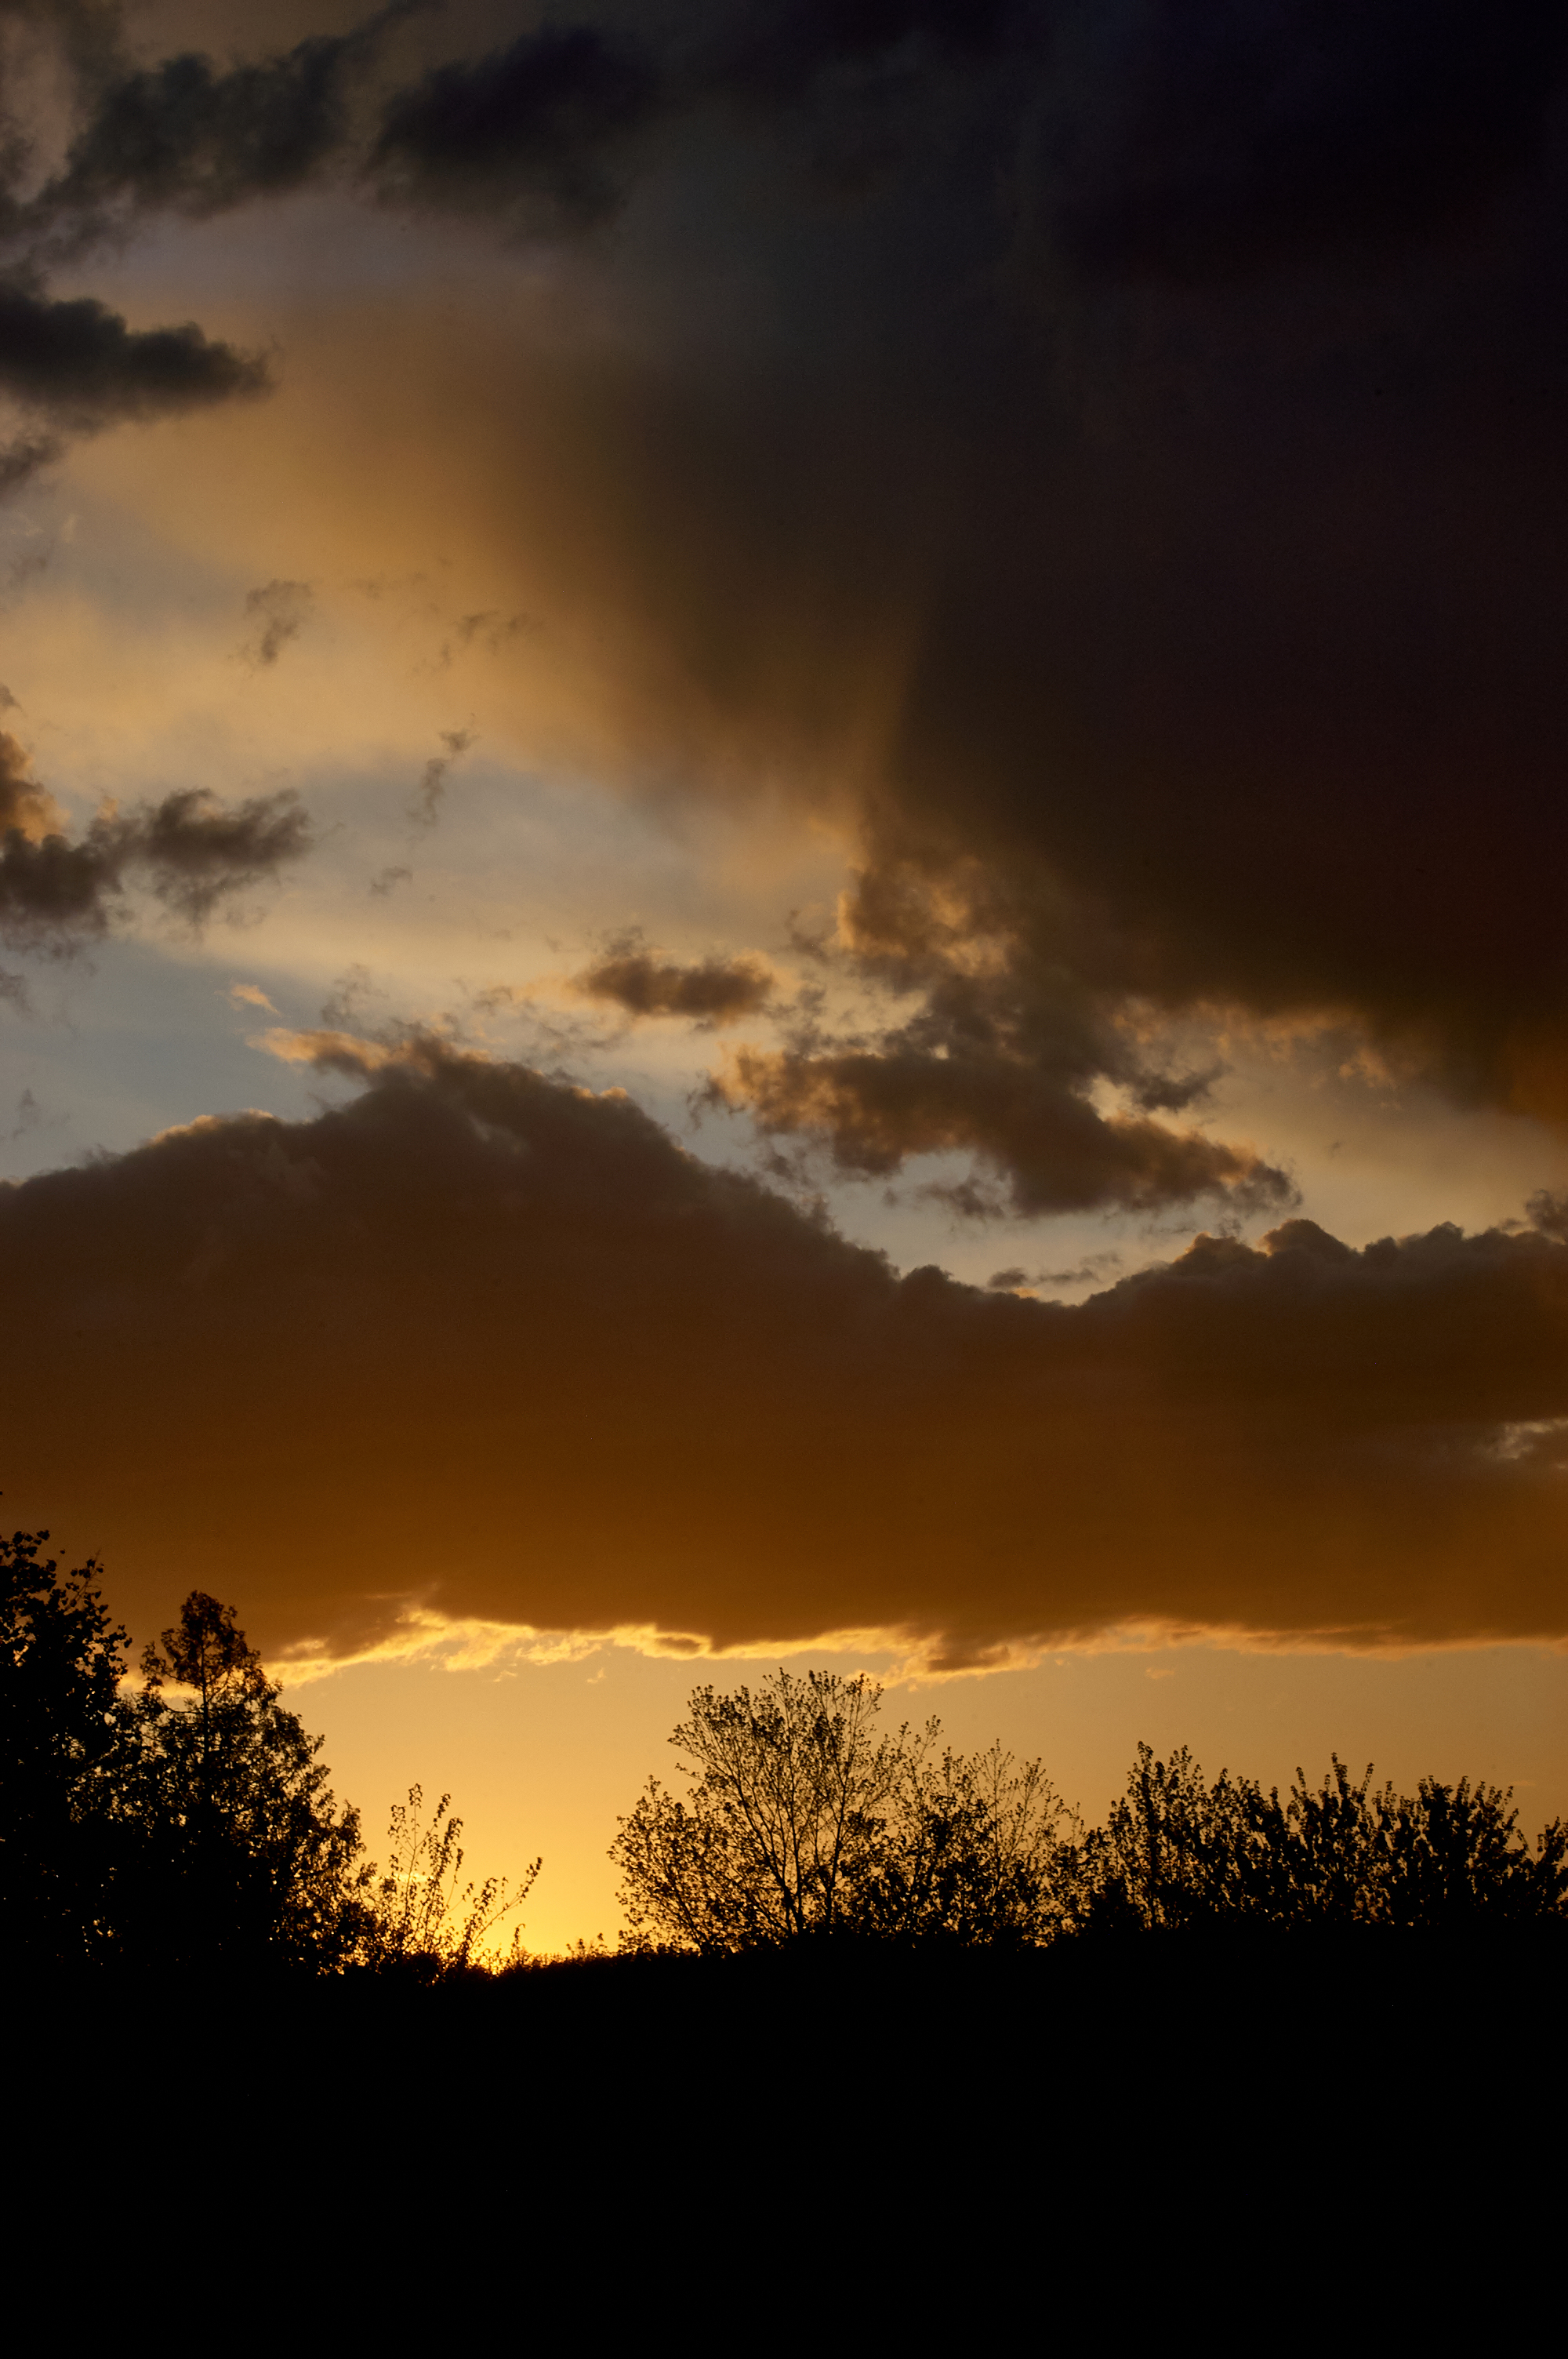
cloud, sky, atmosphere, ecoregion, afterglow, natural landscape, red sky at morning, dusk, sunset, sunrise, plant, cumulus, horizon, landscape, grass, plain, Tints and shades, calm, tree, grassland, twig, heat, dawn, darkness, sun, meteorological phenomenon, wildlife, wilderness, hill, evening, astronomical object, backlighting, field, silhouette, night, savanna